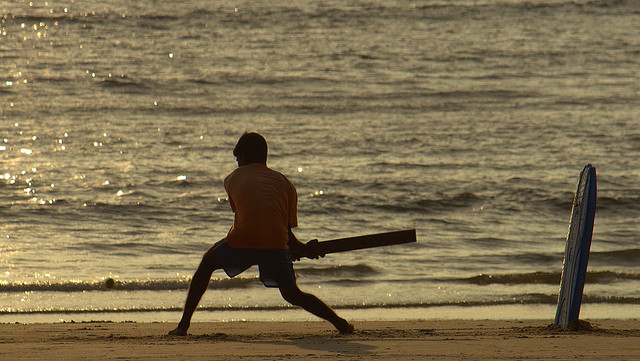
user: Given an image and a question. Answer the question in a short answer. Question: What is this boy using a piece of wood for? Short Answer:
assistant: bat